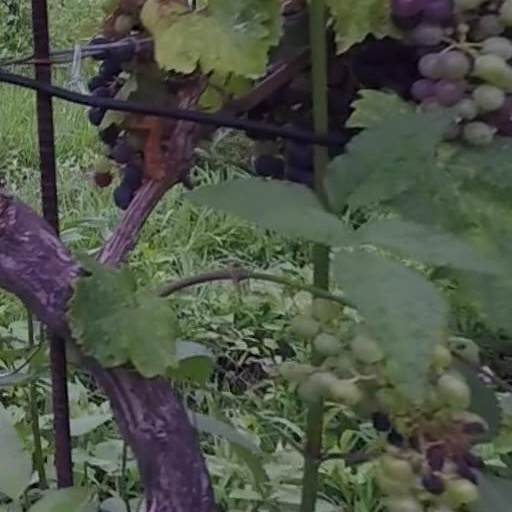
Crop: grape